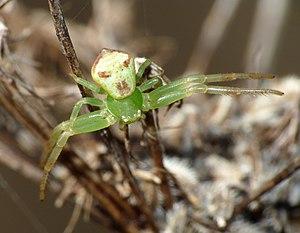
Ebrechtella tricuspidata est une espèce d'araignées aranéomorphes de la famille des Thomisidae.